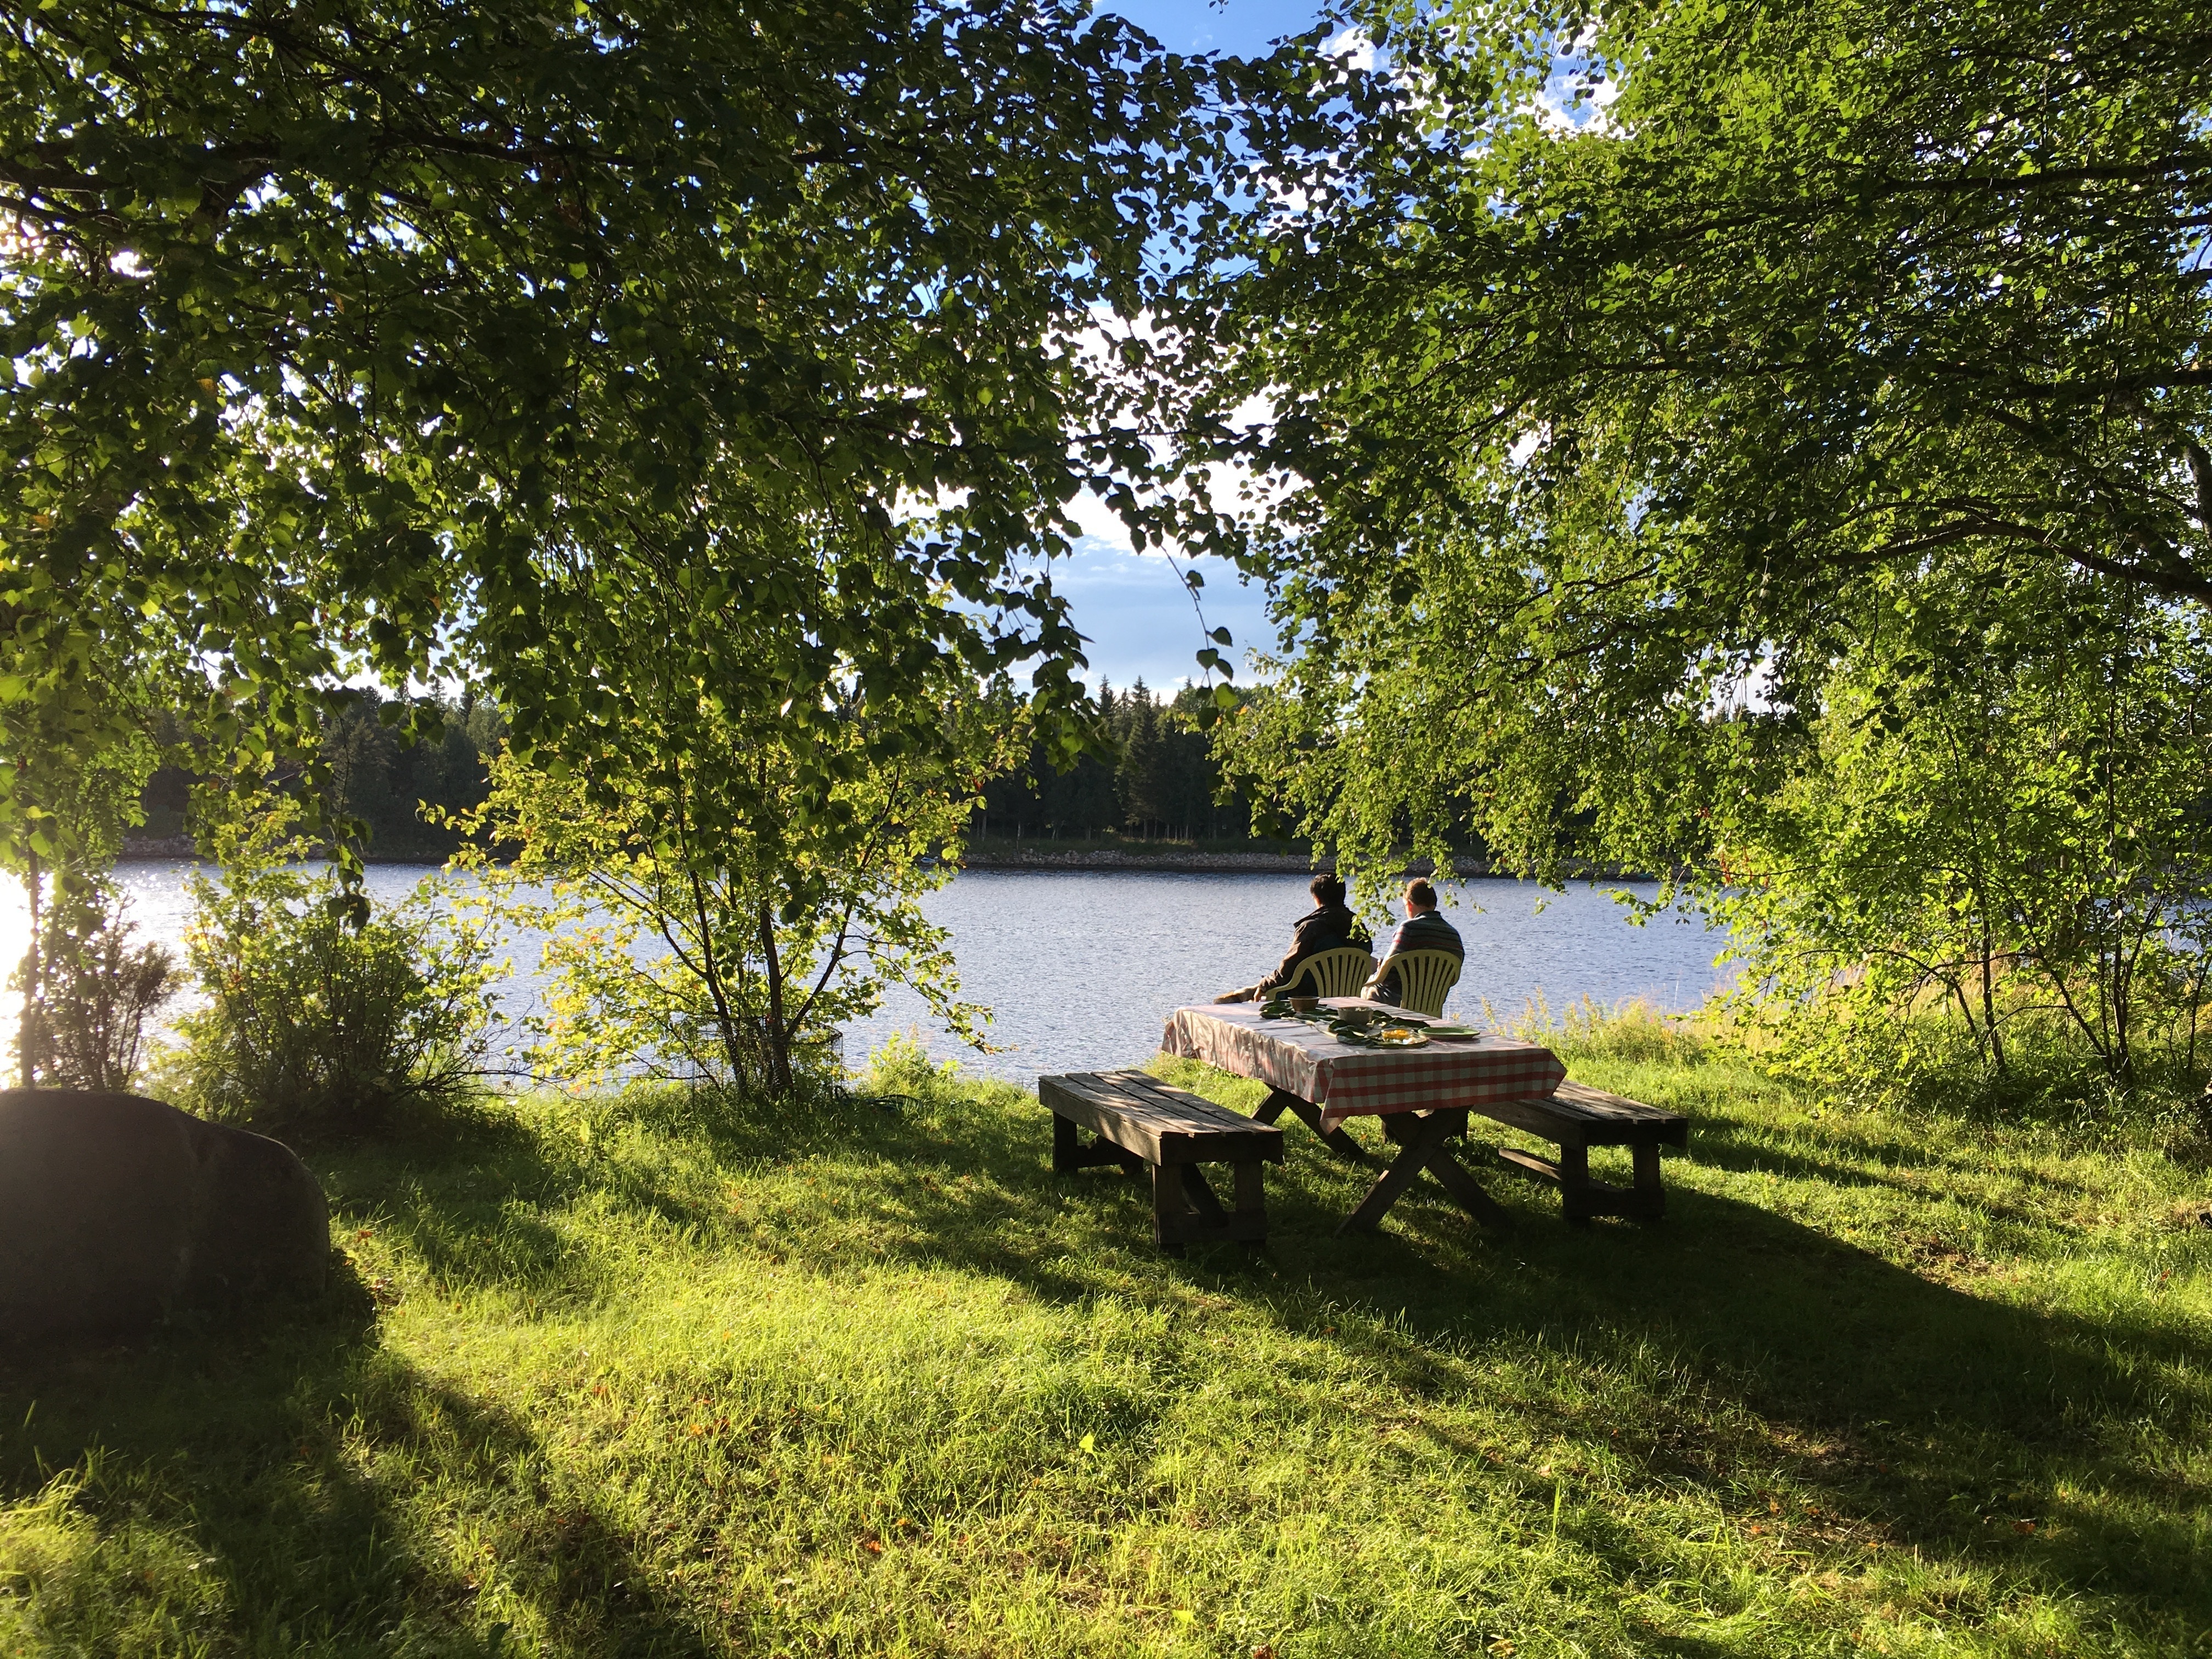
tree, nature, sun, sunlight, shore, lake, river, pond, spring, green, cottage, park, rest, garden, waterway, outdoors, finland, enjoy, simo, pick nick